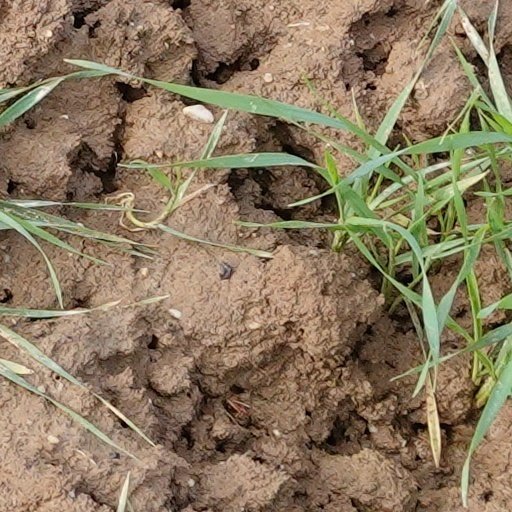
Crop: wheat